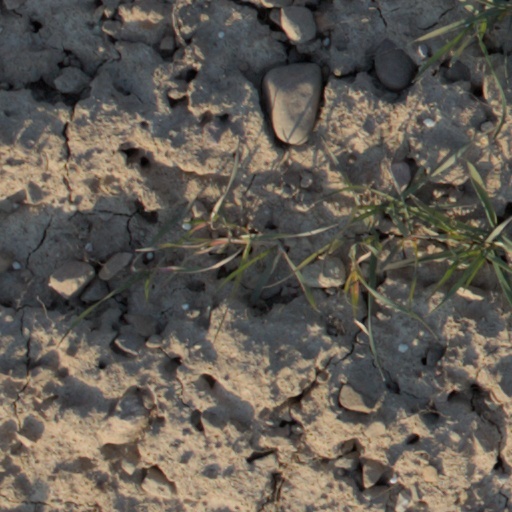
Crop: wheat